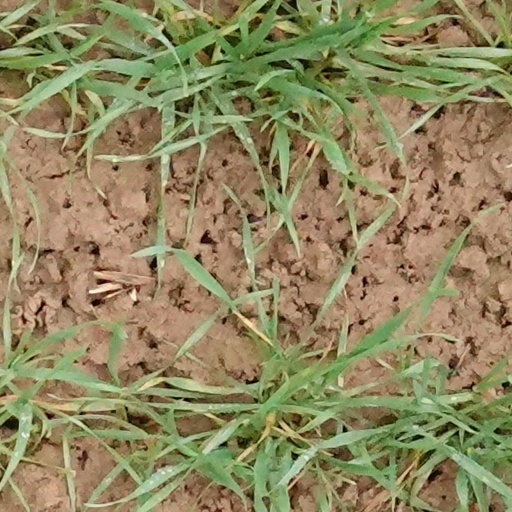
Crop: wheat